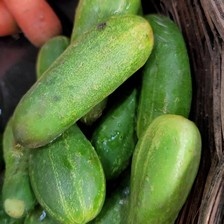
Label: cucumber